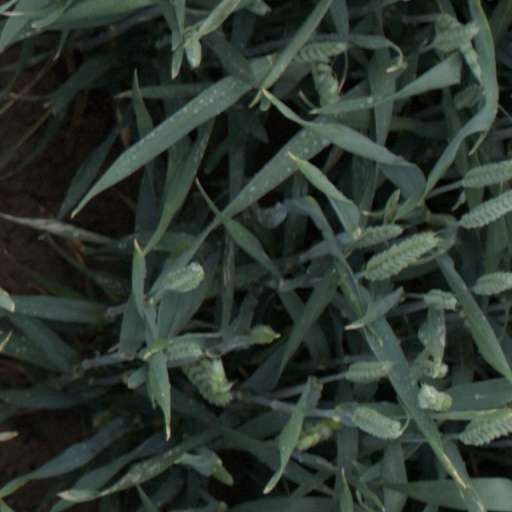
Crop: wheat